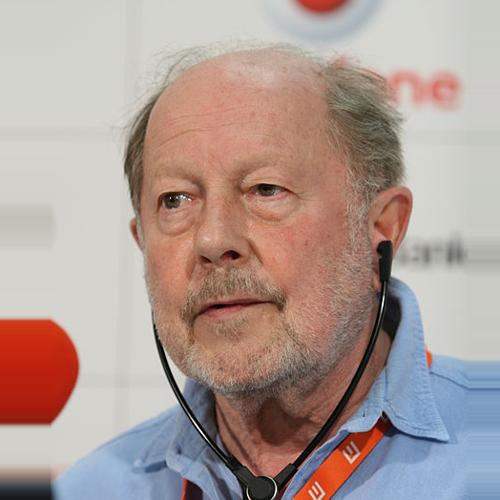
Age: 79